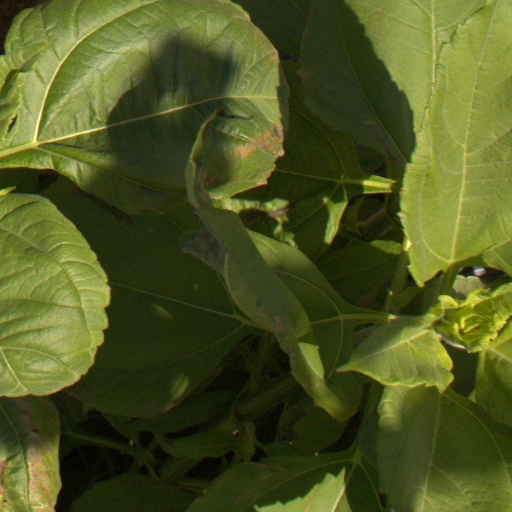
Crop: Jerusalem artichoke